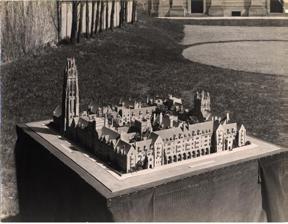
Building: Memorial Quadrangle
Country: United States of America
Year built: 1921
Building at Yale University Model of the Memorial Quadrangle The Memorial Quadrangle is a residential quadrangle at Yale University in New Haven, Connecticut . Commissioned in 1917 to supply much-needed student housing for Yale College , it was Yale's first Collegiate Gothic building and its first project by James Gamble Rogers , who later designed ten other major buildings for the university. The Quadrangle has been occupied by Saybrook College and Branford College , two of the original ten residential colleges at Yale . The collegiate system of Yale University was largely inspired by the Oxbridge model of residential and teaching colleges at the University of Oxford and the University of Cambridge in the UK. The building was donated by Anna M. Harkness to memorialize her son, Yale College graduate Charles W. Harkness , who died in 1916. Charles' brother, Edward Harkness , became the primary benefactor of Yale's residential college system fifteen years later, a scheme which required a partial reconfiguration of the Memorial Quadrangle to create its two residential colleges. Harkness Tower , a large masonry tower on the building's west side, was named in memory of Charles Harkness, a memorial to whom is found in the tower's chapel. Building See also: Harkness Tower Killingworth Court, now part of Saybrook College Construction began in 1917, the bicentennial of Yale's first building in New Haven, and was completed in 1921. As initially built, the Quadrangle contained dorm rooms for 630 students, a dining hall, and seven courtyards. Dry moats with low walls, a frequent architectural motif at Yale, were first used by this building and were planted with ivy , flowers, and trees by landscape architect Beatrix Jones Farrand with an eye to both increased privacy and street beautification. Harkness Tower , the most visible symbol of Yale on the New Haven skyscape, is placed on an axis unifying it with Yale's Old Campus . The shorter Wrexham Tower is modeled on the tower of St Giles' Church in Wrexham , Wales , where Elihu Yale is buried. The building is divided into seven courtyards, which Rogers framed with materials and decorative elements giving each distinct character. Three—Killingworth Court, Saybrook Court, and the largest, Branford Court—commemorate Connecticut towns significant to the school's founding, and a fourth, Wrexham Court, commemorating the city of Wrexham in Wales , the resting place of Elihu Yale . The other three, on the building's southern side and now part of Branford College, are named for early debating societies in Yale College: Brothers in Unity Court, Linonia Court, and Calliope Court after the Calliopean Society . Walls around these southward courtyards are several stories shorter than those on the north, allowing light to fill all of the quadrangle's open spaces more evenly. The building's masonry exterior is richly ornamented, and much of the decoration commemorates distinguished university graduates. The gate beneath Harkness Tower, crafted by Samuel Yellin , is the most ornate of his many works at Yale. G. Owen Bonawit designed unique stained glass windowpanes for each student room. Residential college integration Branford Court and Saybrook dining hall, at right, created during the quadrangle's conversion to residential colleges From 1921 to 1929 the building housed Yale College seniors. In 1928, a donation from Edward Harkness began Yale's residential college system, the buildings of which were also planned and designed by Rogers. Rogers split the Quadrangle into two residential colleges—Saybrook and Branford, so named for the courtyards they contain—and added mid-sized elements such as masters' houses, fellow's quarters, and dining halls. During the conversion, the "Gold Coast" of student rooms in the middle of the Quadrangle was hollowed out to make way for the Saybrook College dining hall. The colleges opened on September 25, 1933. Influence The Memorial Quadrangle became the template for Yale's residential college system . First announced as a "Quadrangle Plan," the colleges were built around the same courtyard and dining hall design pioneered. In addition to the two colleges that were created within the Memorial Quadrangle, six others—Jonathan Edwards, Davenport, Calhoun, Trumbull, and Berkeley—followed the same Collegiate Gothic style. Because of his initial work on the Memorial Quadrangle, Rogers became the de facto architect of Yale's central campus through the 1920s and 1930s: eight of the ten early residential colleges were his design, as were Sterling Memorial Library , Sterling Law Building , and the Hall of Graduate Studies . Many of the artisans who worked on the Memorial Quadrangle with Rogers, including G. Owen Bonawit and blacksmith Samuel Yellin , were commissioned again for these later buildings. The quadrangle was an antecedent of the Collegiate Gothic style used throughout the United States, and of large residential campuses of the 20th century, including Harvard College and Rice University. In particular, plans for creating a residential undergraduate campus at the University of Chicago made heavy reference to the Memorial Quadrangle. References